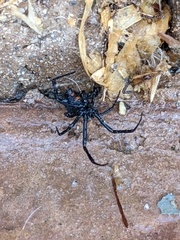
Species: Lactrodectus_hesperus